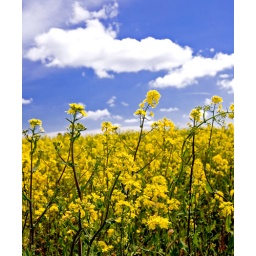
Canola flowers in a field near Lebanon, Oregon. Reminds me of late Spring.